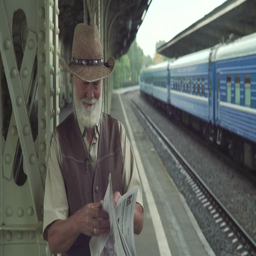
senior gentleman with hat reading a newspaper on the platform of train station